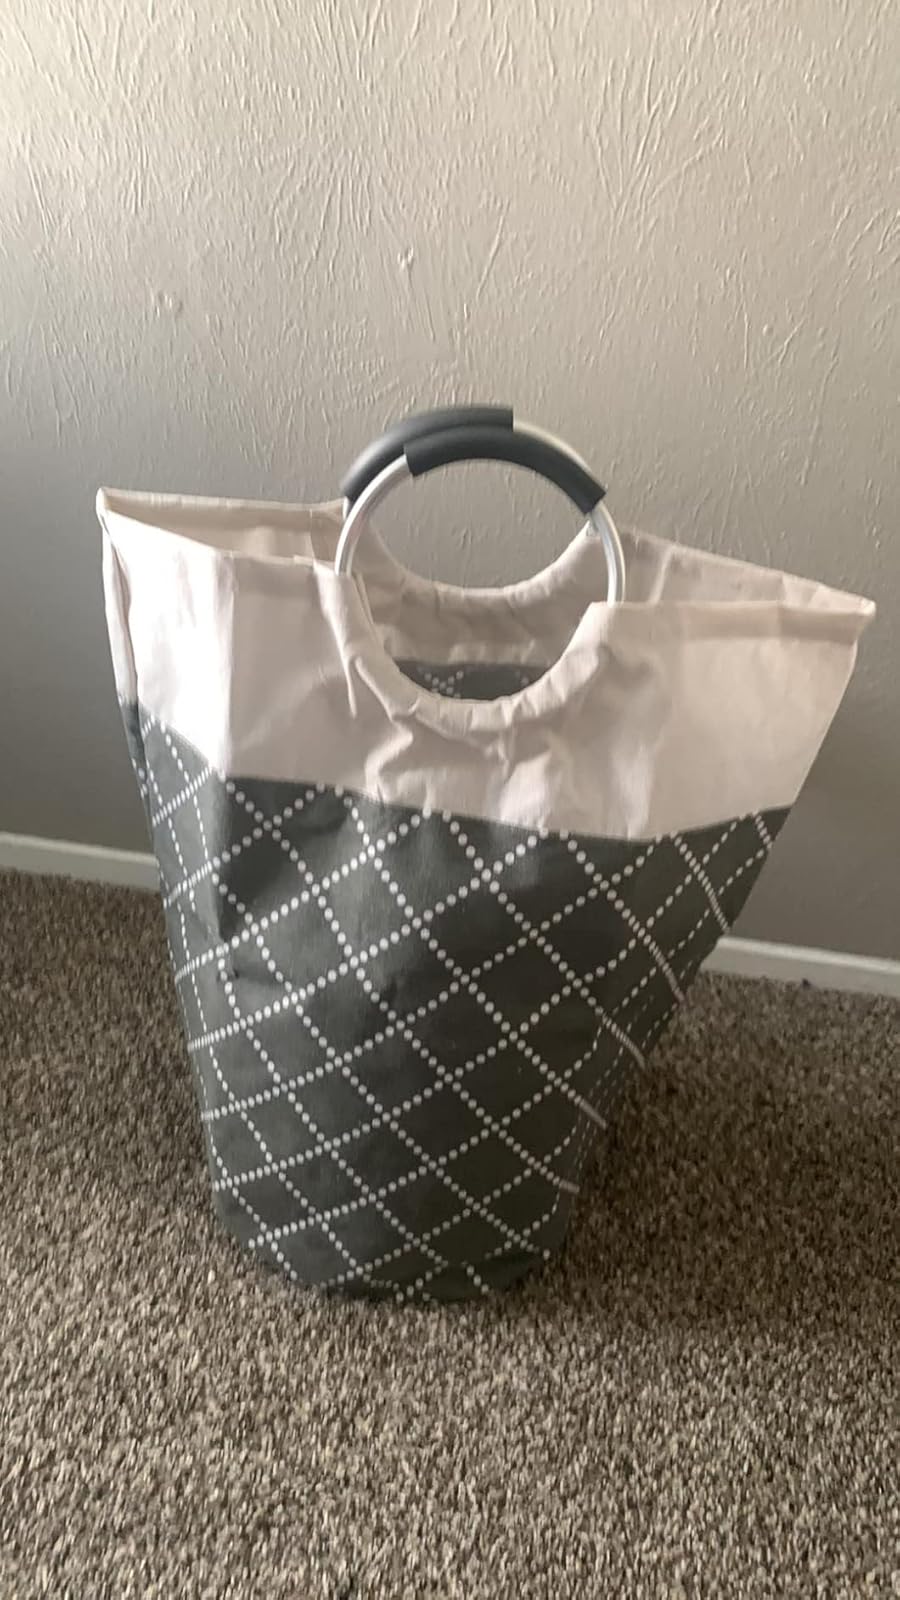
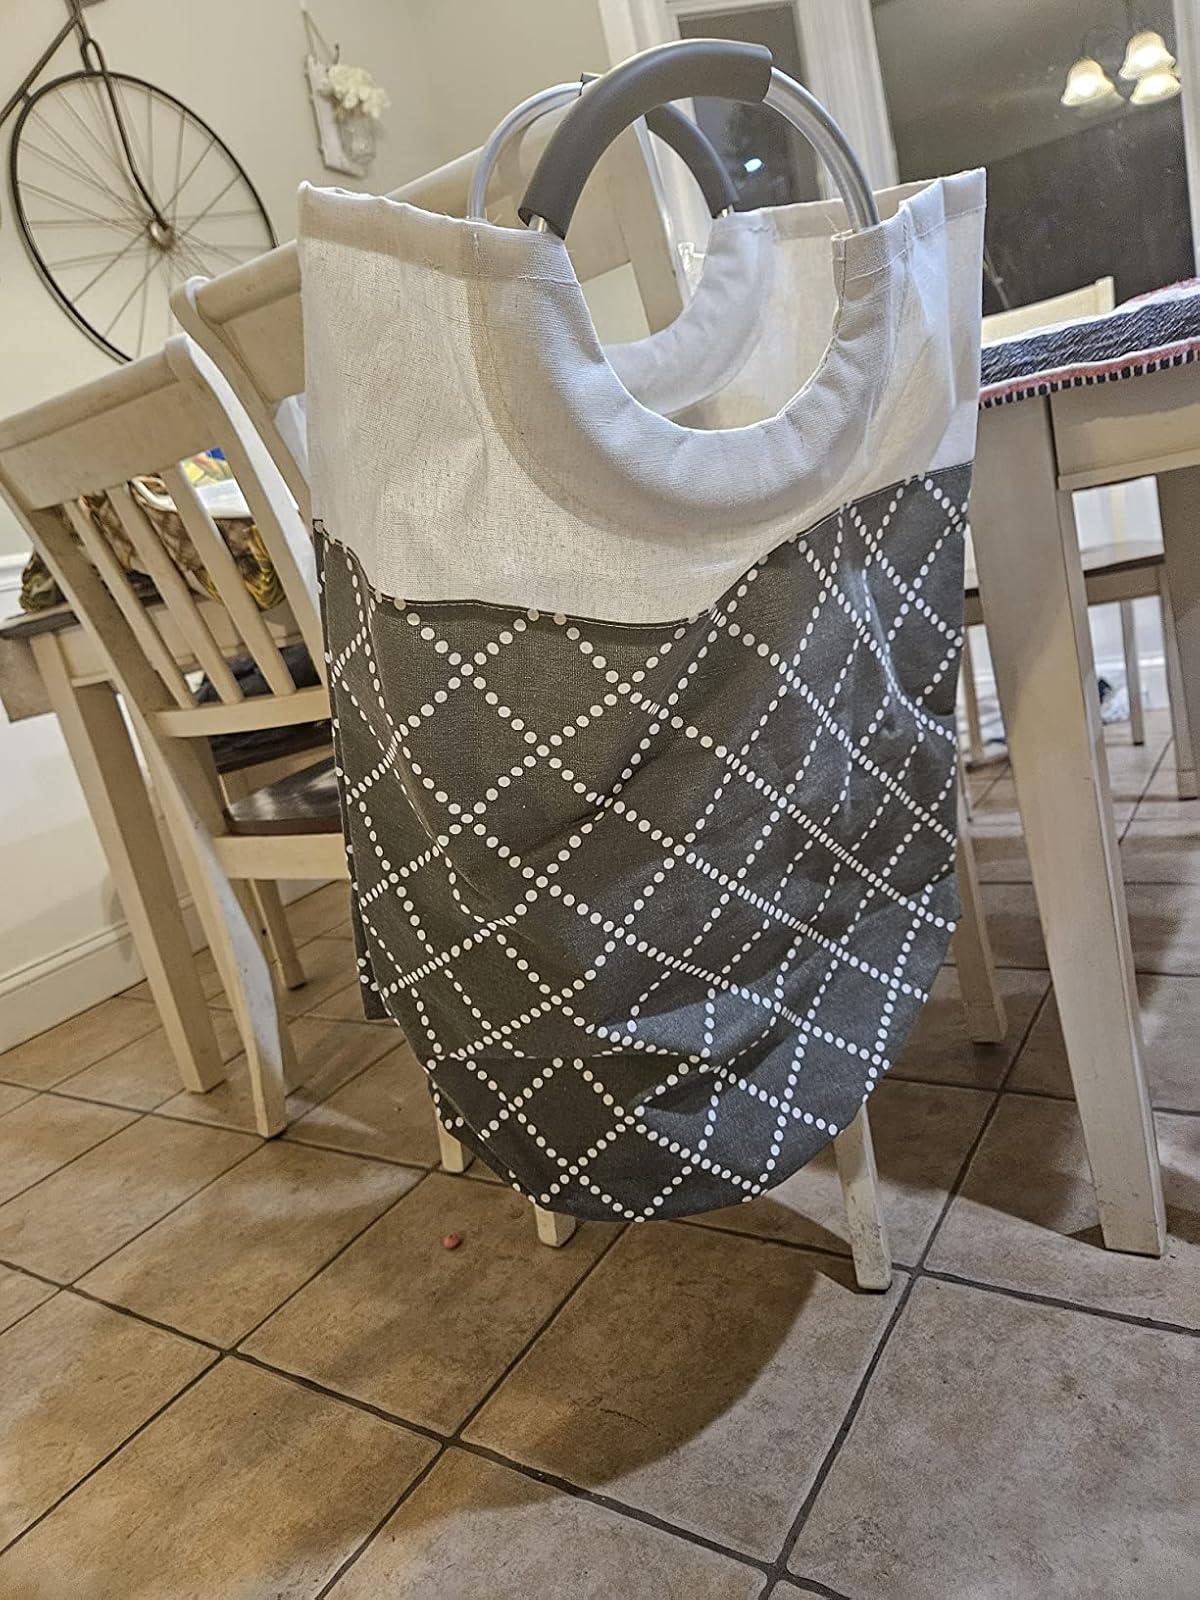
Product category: items_hamper
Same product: yes